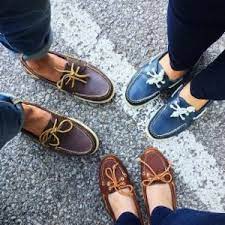
Label: Boat